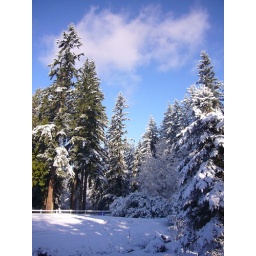
This was taken from my bedroom window at home in Woodinville.